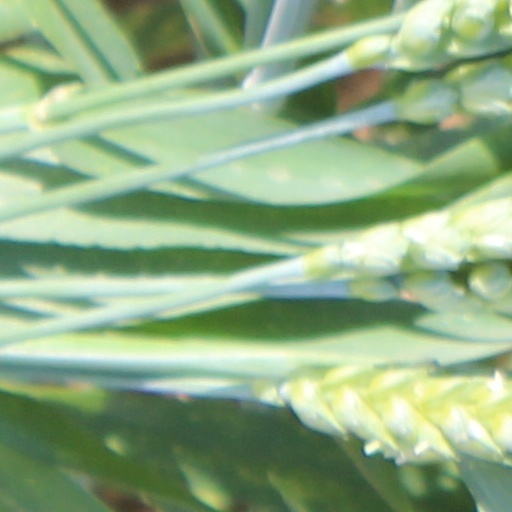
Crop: wheat